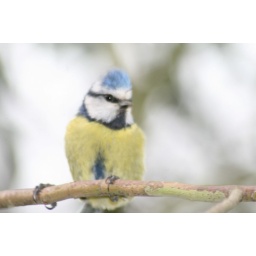
perching blue tit in tree